A Tale of Springtime

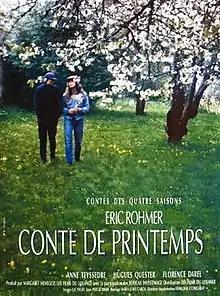
Theatrical release poster

A Tale of Springtime is a 1990 French comedy-drama film written and directed by Éric Rohmer, starring Anne Teyssèdre, Hugues Quester and Florence Darel. It is the first instalment in Rohmer's "Contes des quatre saisons" ("Tales of the Four Seasons") series, which also includes "A Tale of Winter" (1992), "A Summer's Tale" (1996) and "Autumn Tale" (1998).